UniteUp!

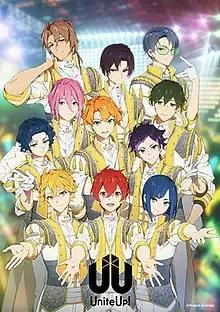
Anime key visual

UniteUp! is a multi-dimensional idol project presented by Sony Music Entertainment Japan. It started with a YouTube channel created in November 2021, with songs from various artists released in the channel. An anime television series by CloverWorks ran from January 2023 to April 2023. A second season, titled "UniteUp! -Uni:Birth-", ran from January to April 2025.